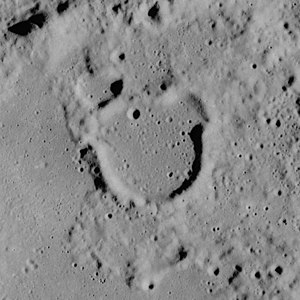
Esclangon (månekrater)
Esclangon er et nedslagskrater på Månen. Det befinder sig på Månens forside og er opkaldt efter den franske astronom Ernest B. Esclangon.